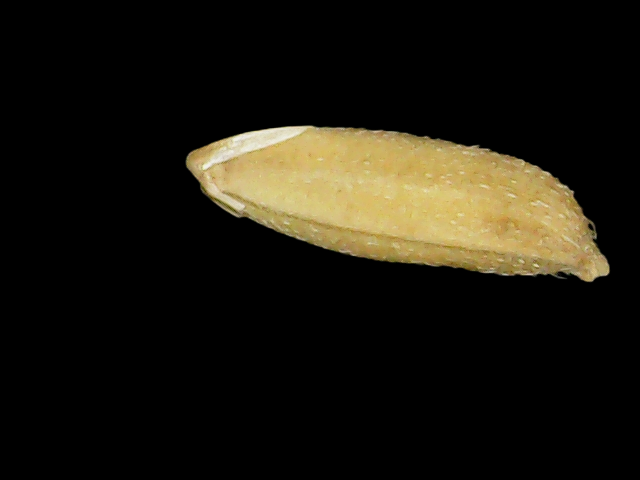
Rice variety: Binadhan10